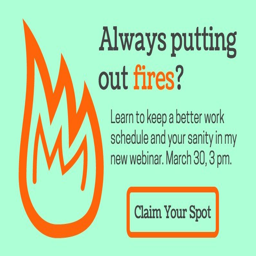
an icon can be easier to understand than a photo or a multicolor illustration , especially if you use color strategically to tie it to the text .